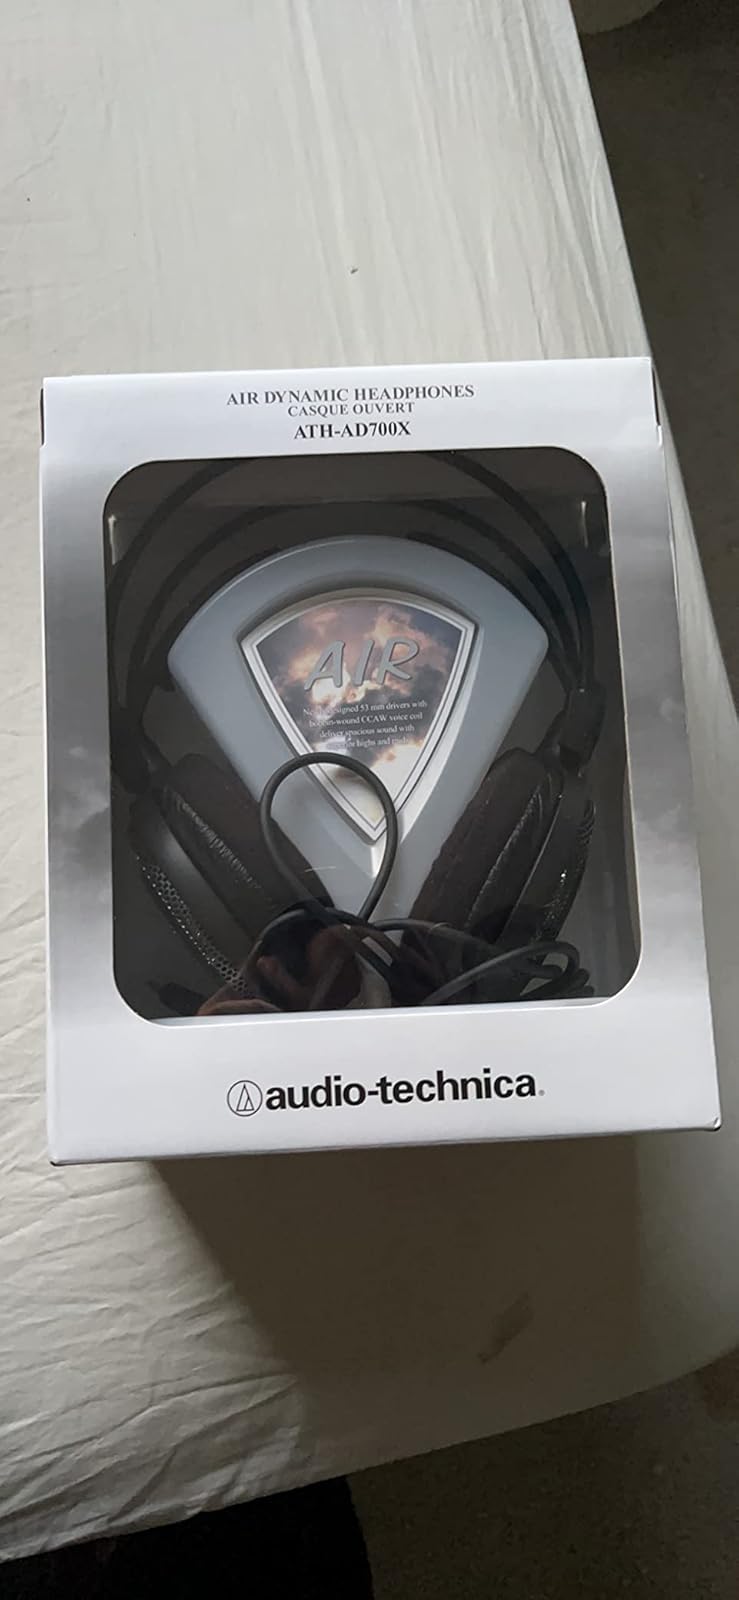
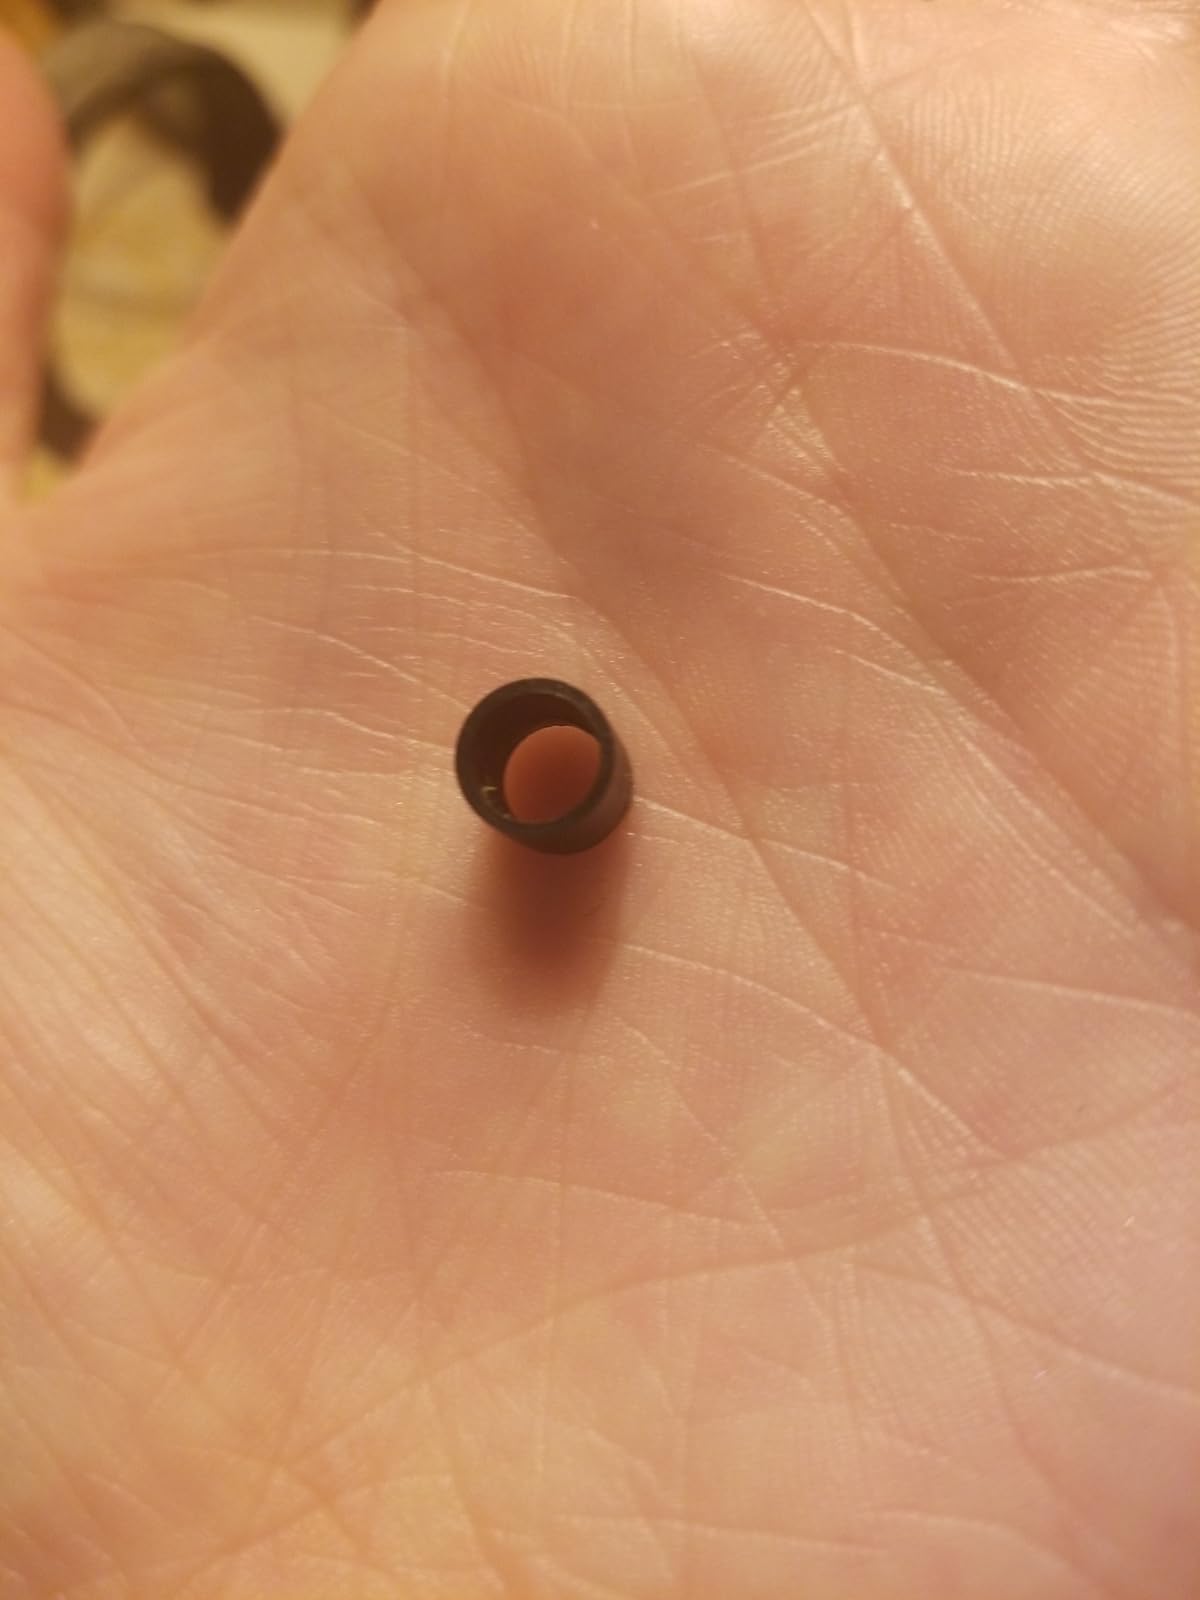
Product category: headphones
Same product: no